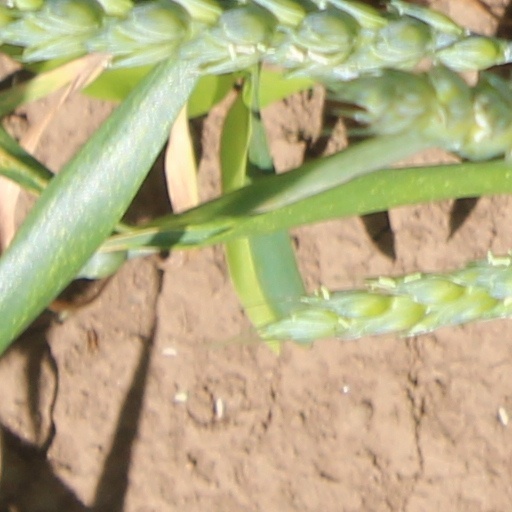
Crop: wheat